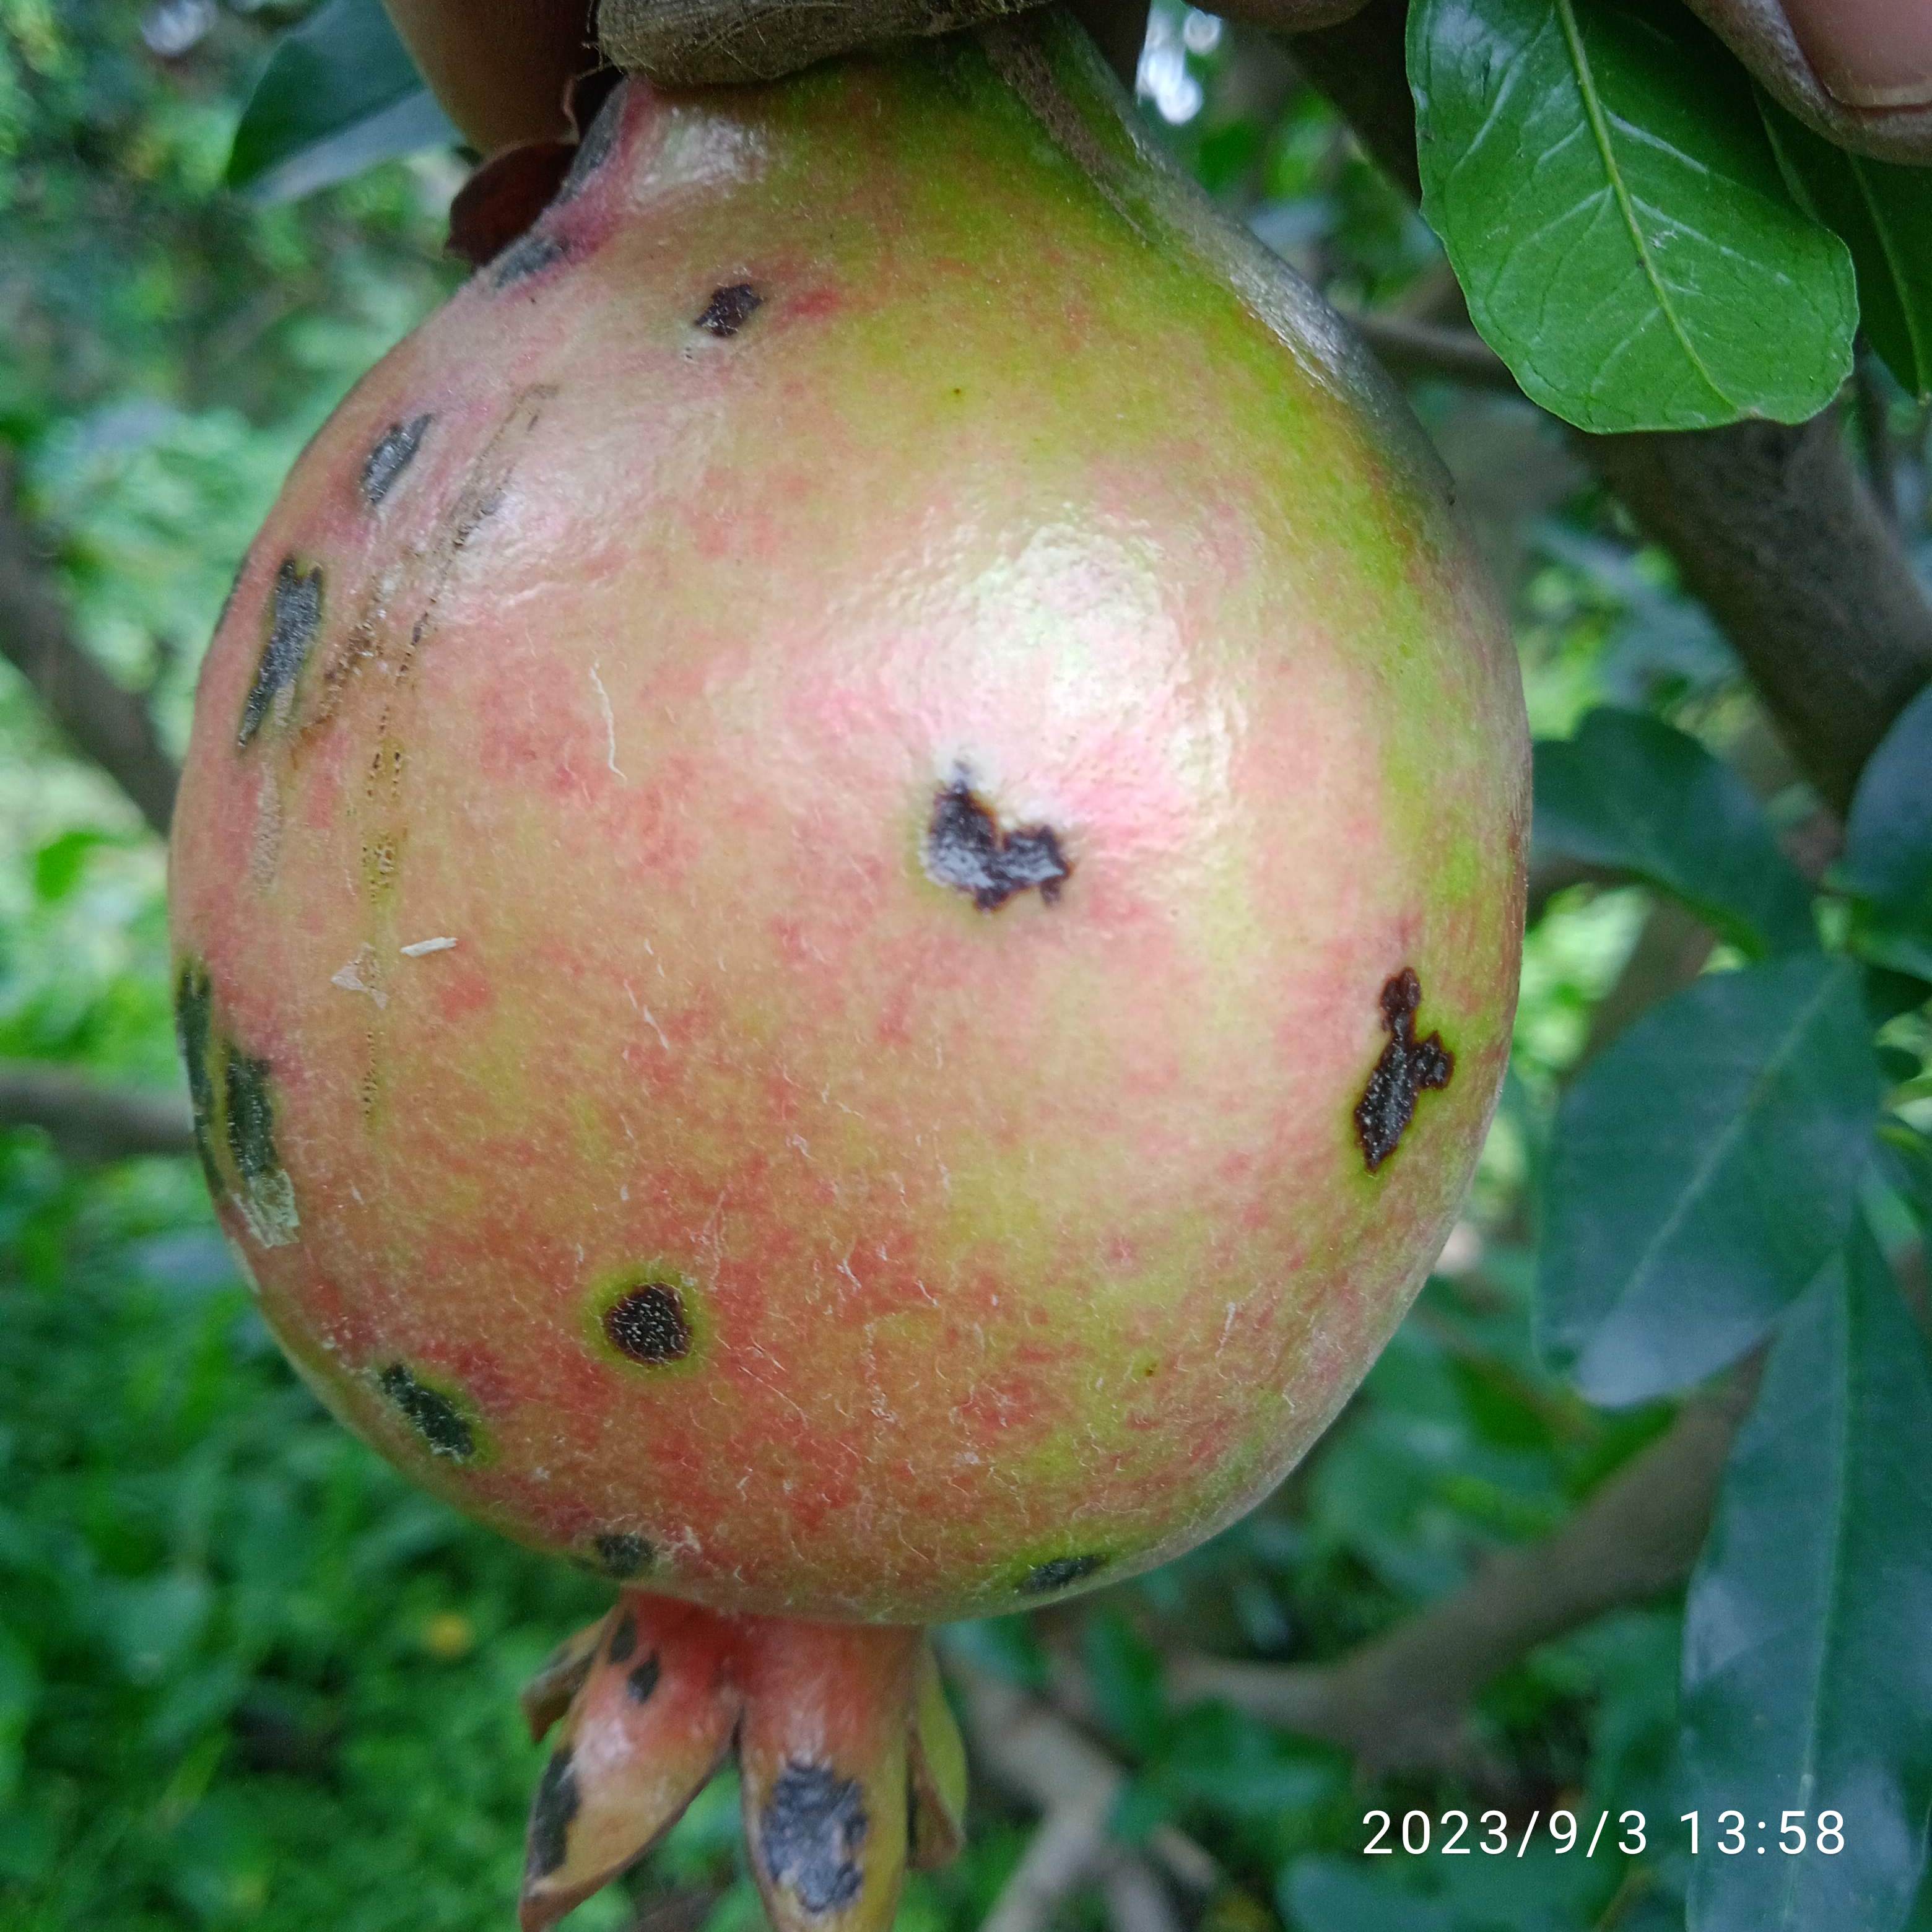
Label: Anthracnose